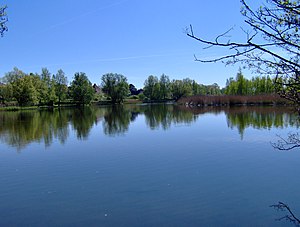
Gentofte Sø
Gentofte Sø set fra dens nordlige side.
Gentofte Sø, set fra dens nordlige side
Gentofte Sø er en sø i Gentofte Kommune med et areal på 36,73 hektar. Den indgår i et større naturområde sammen med Brobæk Mose også kaldet Insulinmosen som følge af sit naboskab til Nordisk Gentofte, nu en del af Novo Nordisk. Gentofte Sø og Brobæk Mose er udpeget som habitatområde.